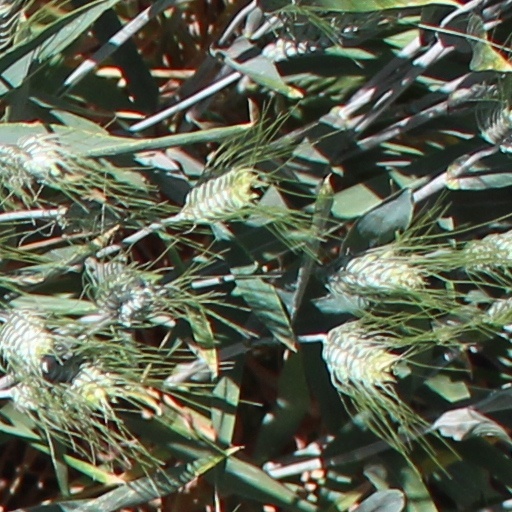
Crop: wheat